Ian Micallef

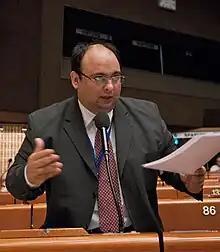
Ian Micallef, President of the Local Chamber of the Congress

Ian Micallef (born 6 September 1969, Gzira, Malta) is the former President of the Chamber of Local Authorities of the Congress of the Council of Europe. He was elected to that position in May 2006 and re-elected on 27 May 2008 for a two-year period; he was also Acting President of the Congress from December 2008 to October 2010.